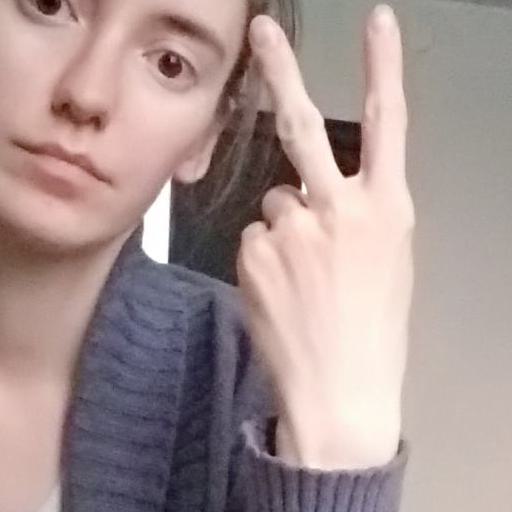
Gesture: peace_inverted